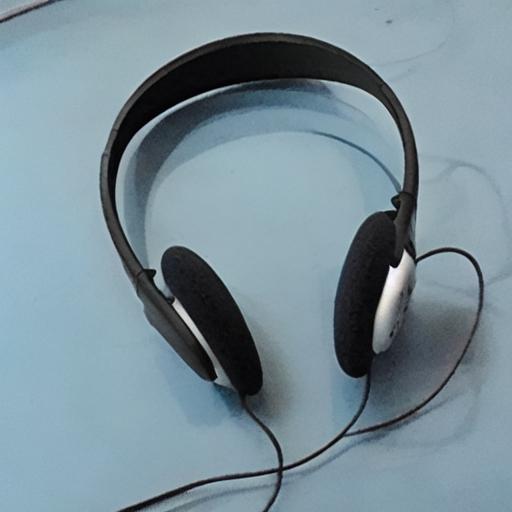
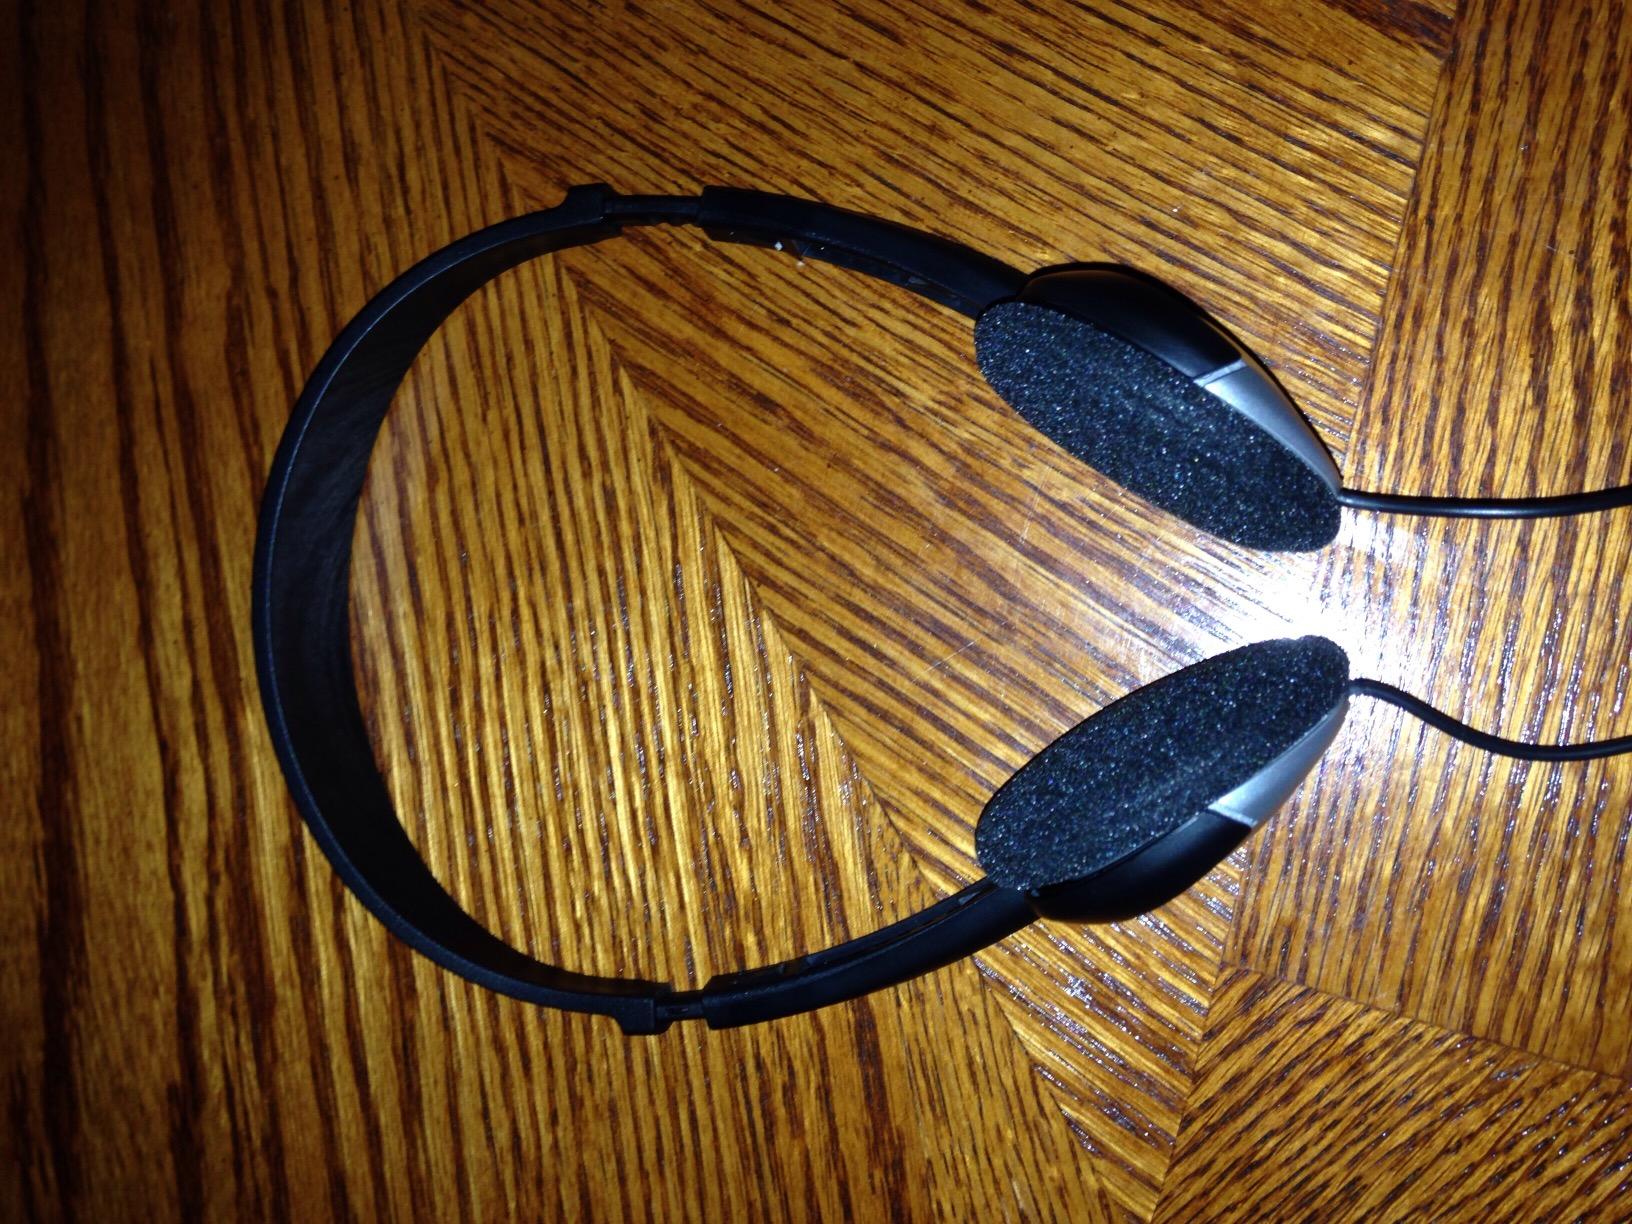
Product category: headphones
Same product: no